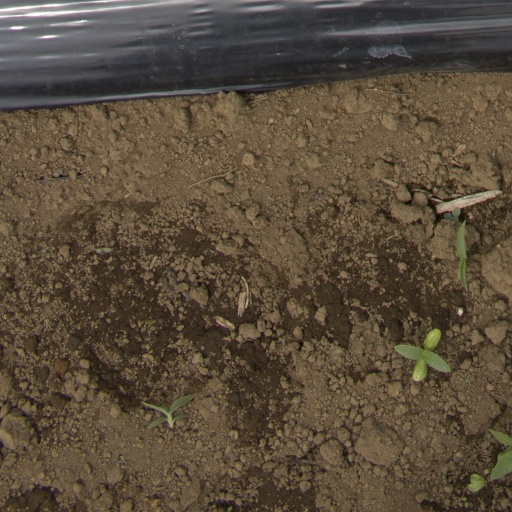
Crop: Jerusalem artichoke